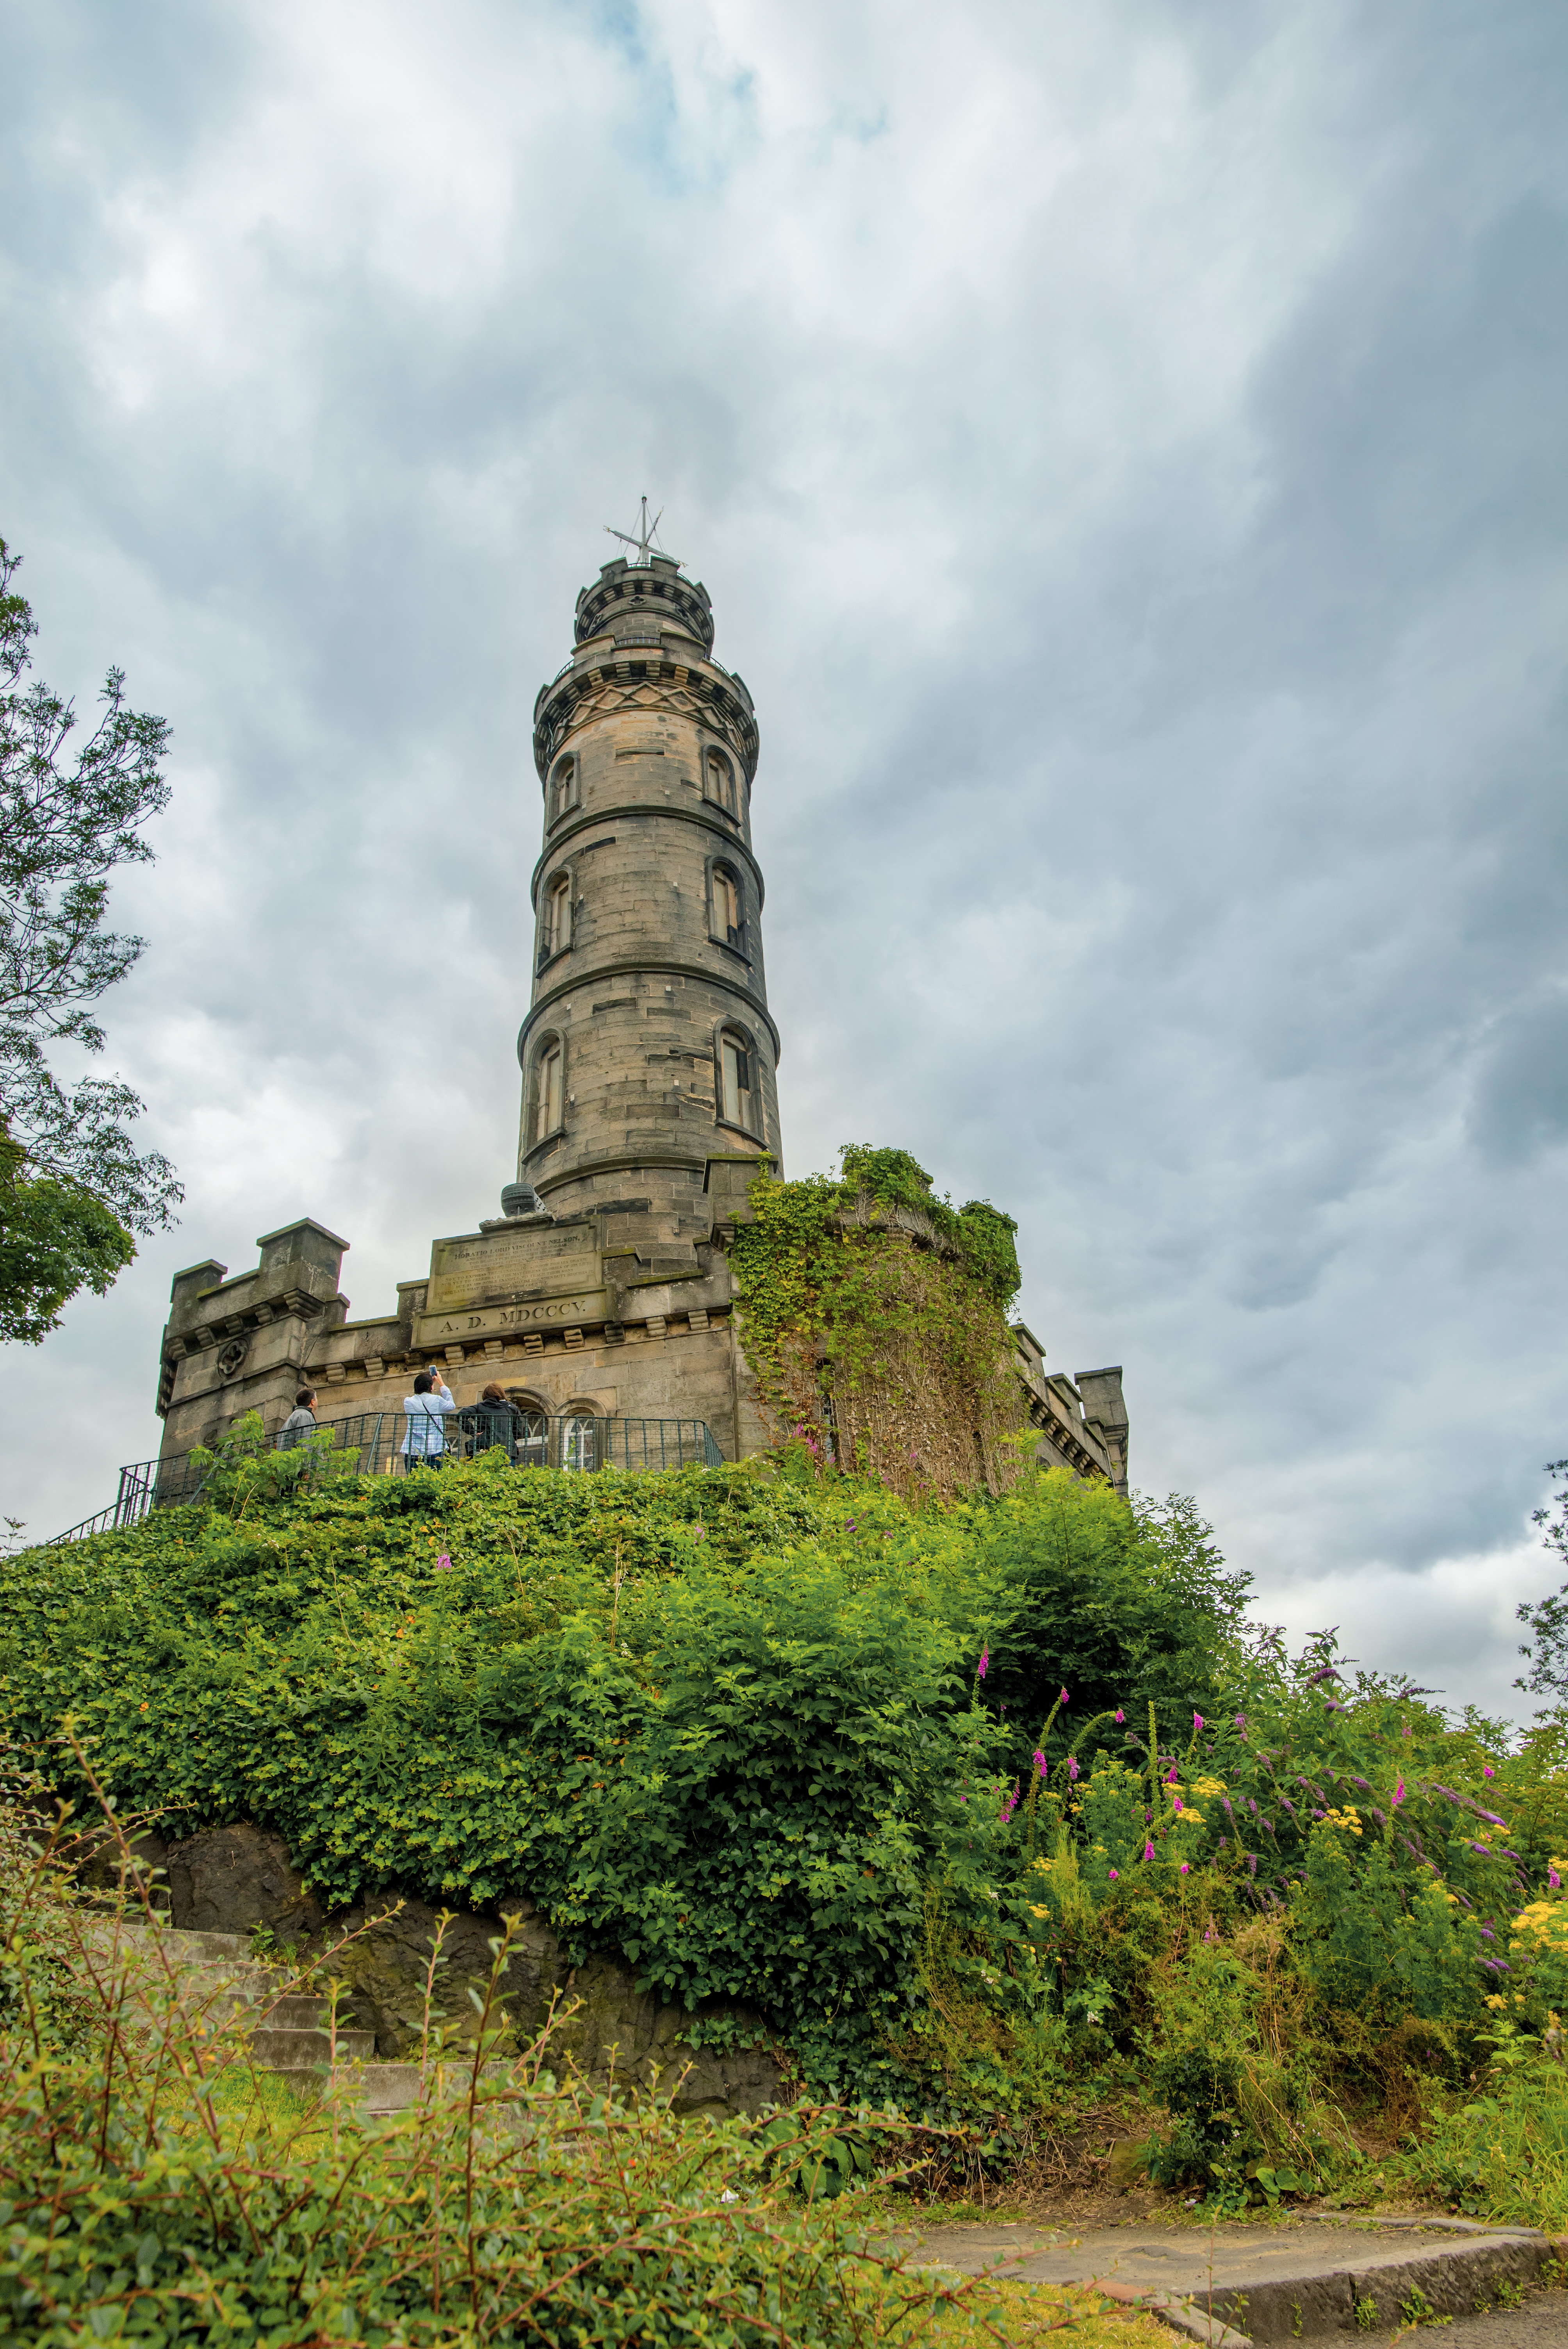
architecture, structure, sky, building, chateau, stone, travel, pillar, tower, landmark, tourism, place of worship, places of interest, capital, national, clouds, temple, ruins, history, scene, scotland, famous, edinburgh, nelson, historically, pagoda, archaeological site, ancient history, the nelson monument